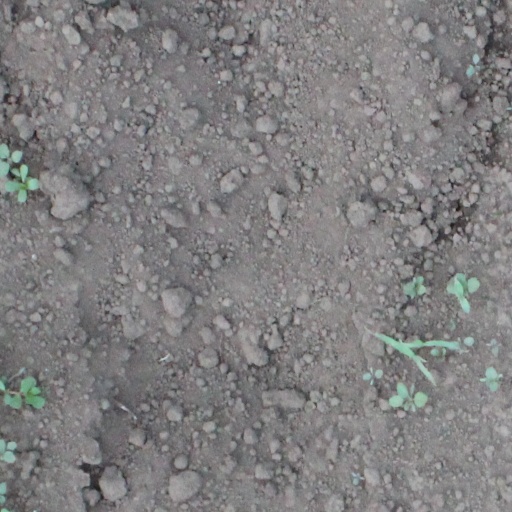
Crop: soybean